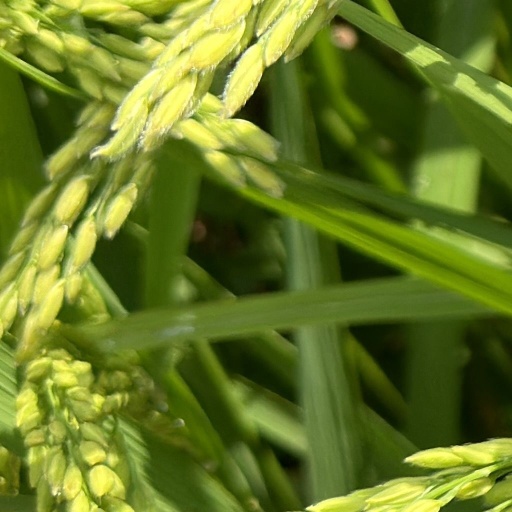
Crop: rice